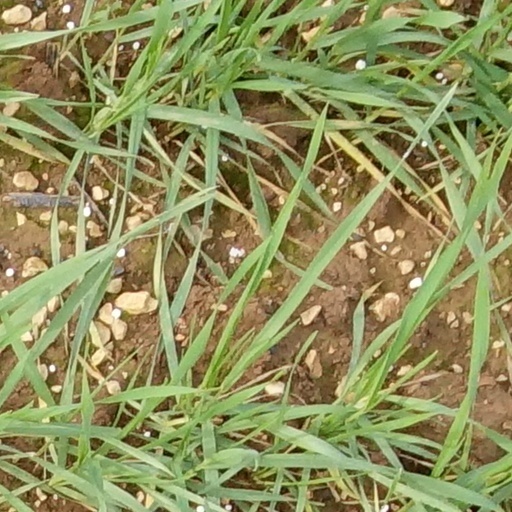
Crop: wheat